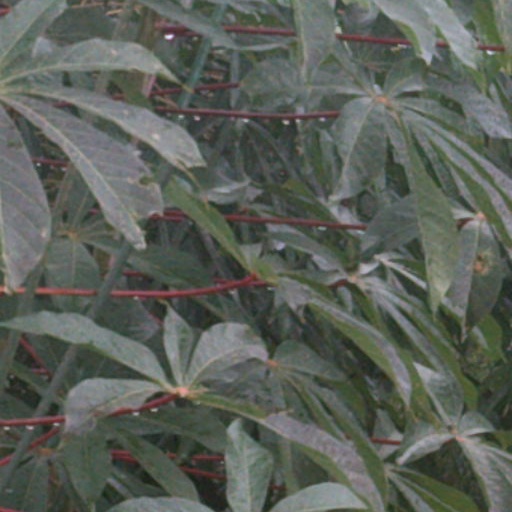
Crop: cassava